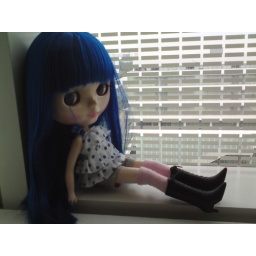
Kathy sitting by the window